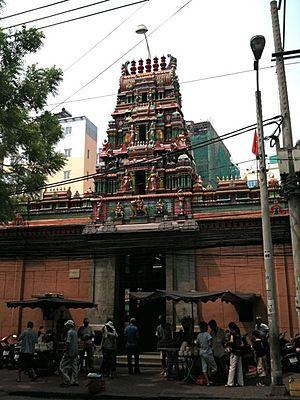
Le temple de Mariamman est un temple hindouiste situé à Hô-Chi-Minh-Ville dans le sud du Viêt Nam. Il est dédié à la déesse Mariamman.